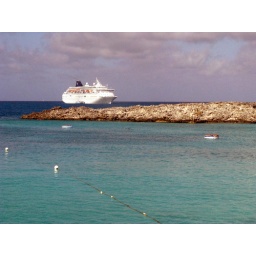
Our anchored ship as seen from the beach on Great Stirrup Cay in the Bahamas.